Nomans Land Range

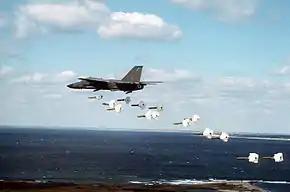
FB-111A from the 509th Bombardment Wing dropping Mark 82 practice bombs during a training mission over the island

The Noman’s Land Range was a former naval bomb range for aviators, located on Nomans Land, in Chilmark, Massachusetts.